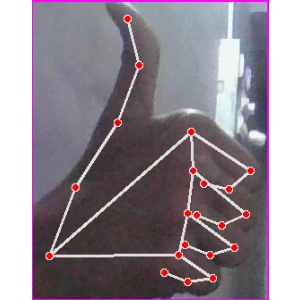
अक्षर: थ